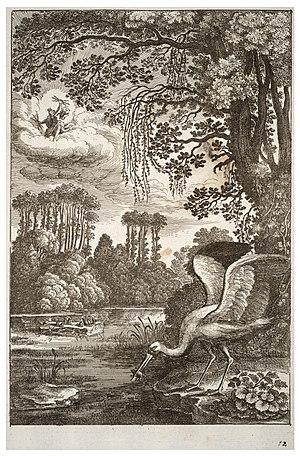
Wenceslas Hollar ou Wenceslaus Hollar, né le 13 juillet 1607 à Prague et mort le 25 mars 1677 à Londres, est un dessinateur et graveur originaire de Bohême.